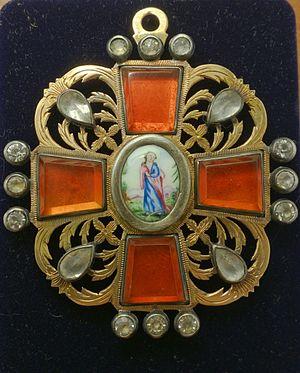
L'ordre de Sainte-Anne était un ordre de chevalerie du duché de Holstein-Gottorp, puis un ordre honorifique de l'Empire russe. La devise de cet ordre était Amantibus, Justitium, Pictitiam et Fidum, ce qui signifie Amour, justice, piété et fidélité. Il était composé, de 1735 à 1815, de trois classes, puis de quatre, de 1815 à 1917, date de la chute de l'Empire et de la suppression de l'ordre.